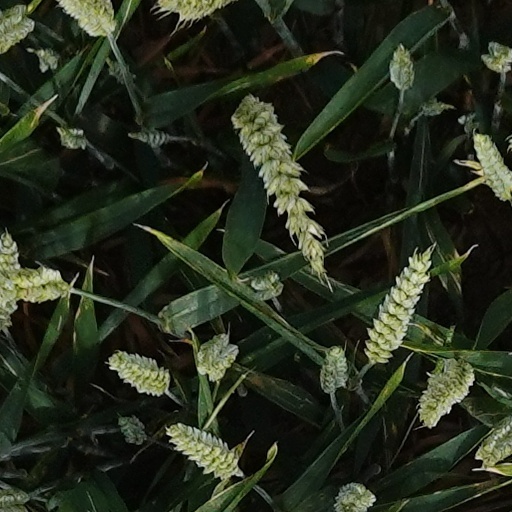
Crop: wheat